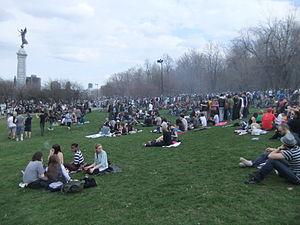
Le 4/20 à Montréal, en 2010, sur le Mont-Royal, face à l'avenue du Parc. (Évidemment, le 20 avril à 16:20h...)
420, 4:20 ou 4/20 est une expression utilisée en Amérique du Nord comme une référence à la consommation de cannabis et, par extension, une manière de s'identifier à la contre-culture entourant le cannabis. Le 4/20 désigne aussi le moment de la journée où il est 4 h 20, moment propice, selon l'expression, pour fumer un joint. Le 4/20 est aussi l'appellation des divers rassemblements spontanés qui ont lieu à plusieurs endroits dans le monde à 4 h 20 le 20 avril et où les participants militent pour la remise en cause de la législation sur le cannabis afin de promouvoir la recherche et le développement le concernant.